Agriculture in Sudan

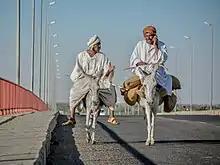
Men riding donkeys, Sudan

Goats, of which there are three principal breeds (desert, Nubian, and Nilotic), are found throughout the country south of the northern desert areas. They are raised mainly by settled families for milk and meat. Goat meat, although less popular than mutton, forms part of the diet of most families, particularly the poorer ones. Goat milk is an important source of protein, and many families in urban areas keep a few goats for their milk.